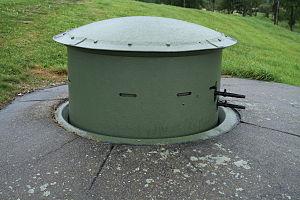
une mitrailleuse
Le fort d'Uxegney, brièvement rebaptisé fort Roussel en 1887, est une fortification faisant partie de la place forte d'Épinal, situé au nord-est de la commune d'Uxegney. Il fut construit de 1882 à 1884 puis modernisé jusqu'en 1914.
La tourelle de mitrailleuses modèle 1899 est l'un des types de tourelle qui équipent les forts Séré de Rivières. Il s'agit d'un modèle de tourelle à éclipse, installé en saillie sur un fort, d'abord armée avec une seule mitrailleuse puis avec deux. Son rôle est de défendre les dessus de ce fort contre les assauts d'infanterie.
Un ouvrage de la ligne Maginot est une construction militaire ayant pour but de protéger une portion de la ligne Maginot.